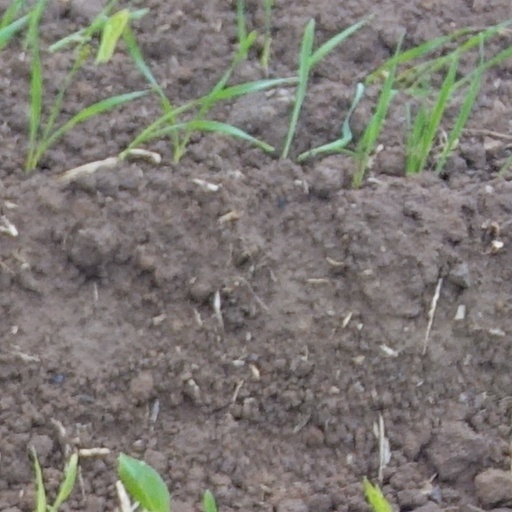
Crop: wheat